Samudra Raksa

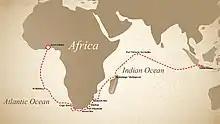
The expedition route.

Extensive research and design work preceded the building of the ship by a team of experienced Indonesian ship builders, based in the Kangean Islands some 60 miles north of Bali. Nick Burningham, an acknowledged expert on Indonesian watercraft and maritime archaeology, supervised the building of the vessel. The ship was built by Assad Abdullah al-Madani, a seasoned Indonesian traditional ship builder, and his men, with little more than a balsa wood model that Burningham had created to help him. The vessel is named "Samudra Raksa" (defender of the seas) and was inaugurated in Benoa Harbor, Bali on 15 July 2003 by the Minister for Tourism and Culture of the Republic of Indonesia, I Gede Ardika, together with Philippe Delanghe, UNESCO Office Jakarta Program Specialist for Culture.